2017–18 New York Knicks season

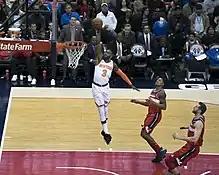
Tim Hardaway Jr. was the team's biggest signing for the season.

For the first time since 2011, Carmelo Anthony was not on the roster, as he was traded to the Oklahoma City Thunder in the offseason, before training camp began, in exchange for Enes Kanter, Doug McDermott, and a 2018 second round draft pick.